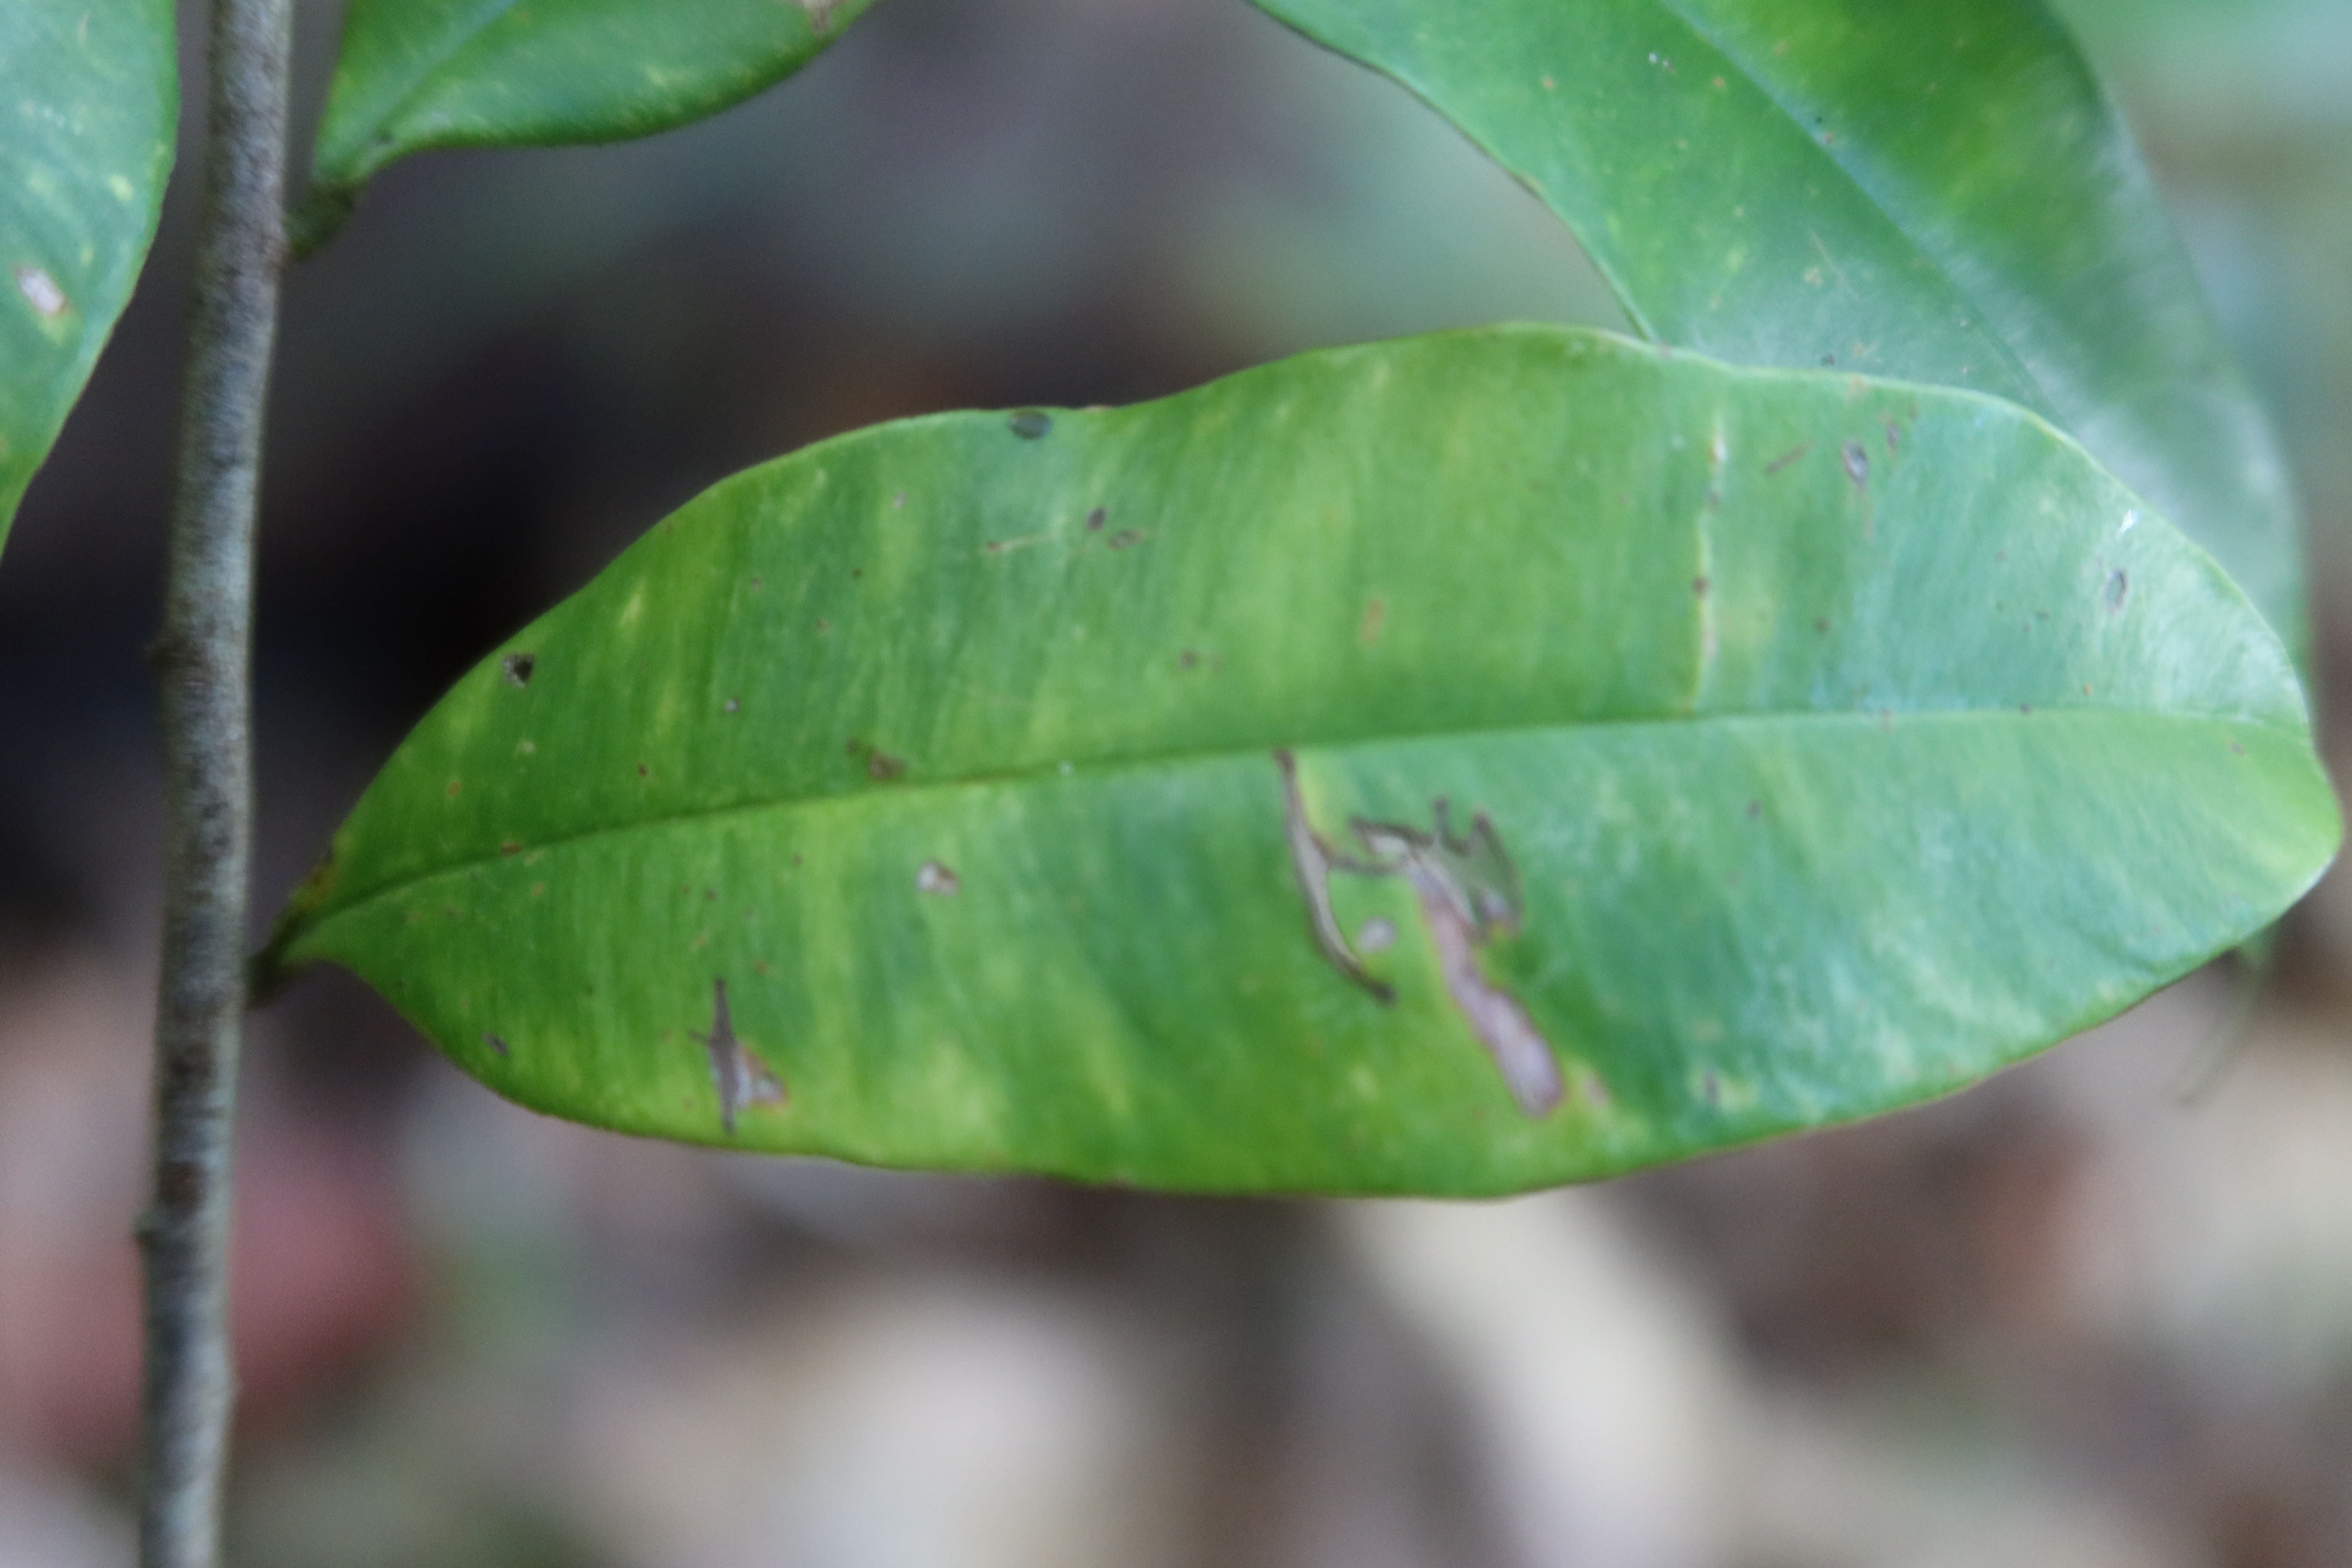
Label: Brown spots